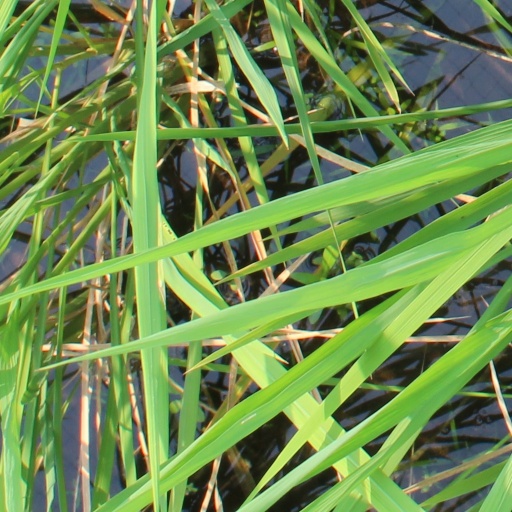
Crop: rice